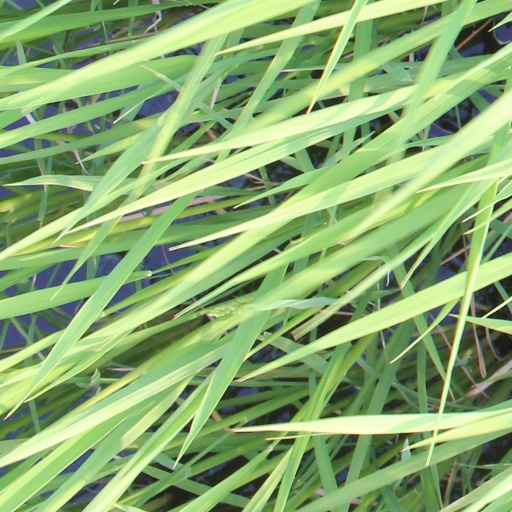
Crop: rice